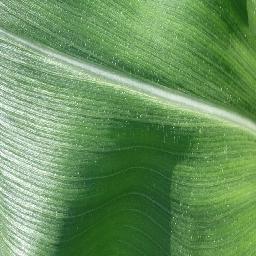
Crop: corn
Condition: (maize)_healthy